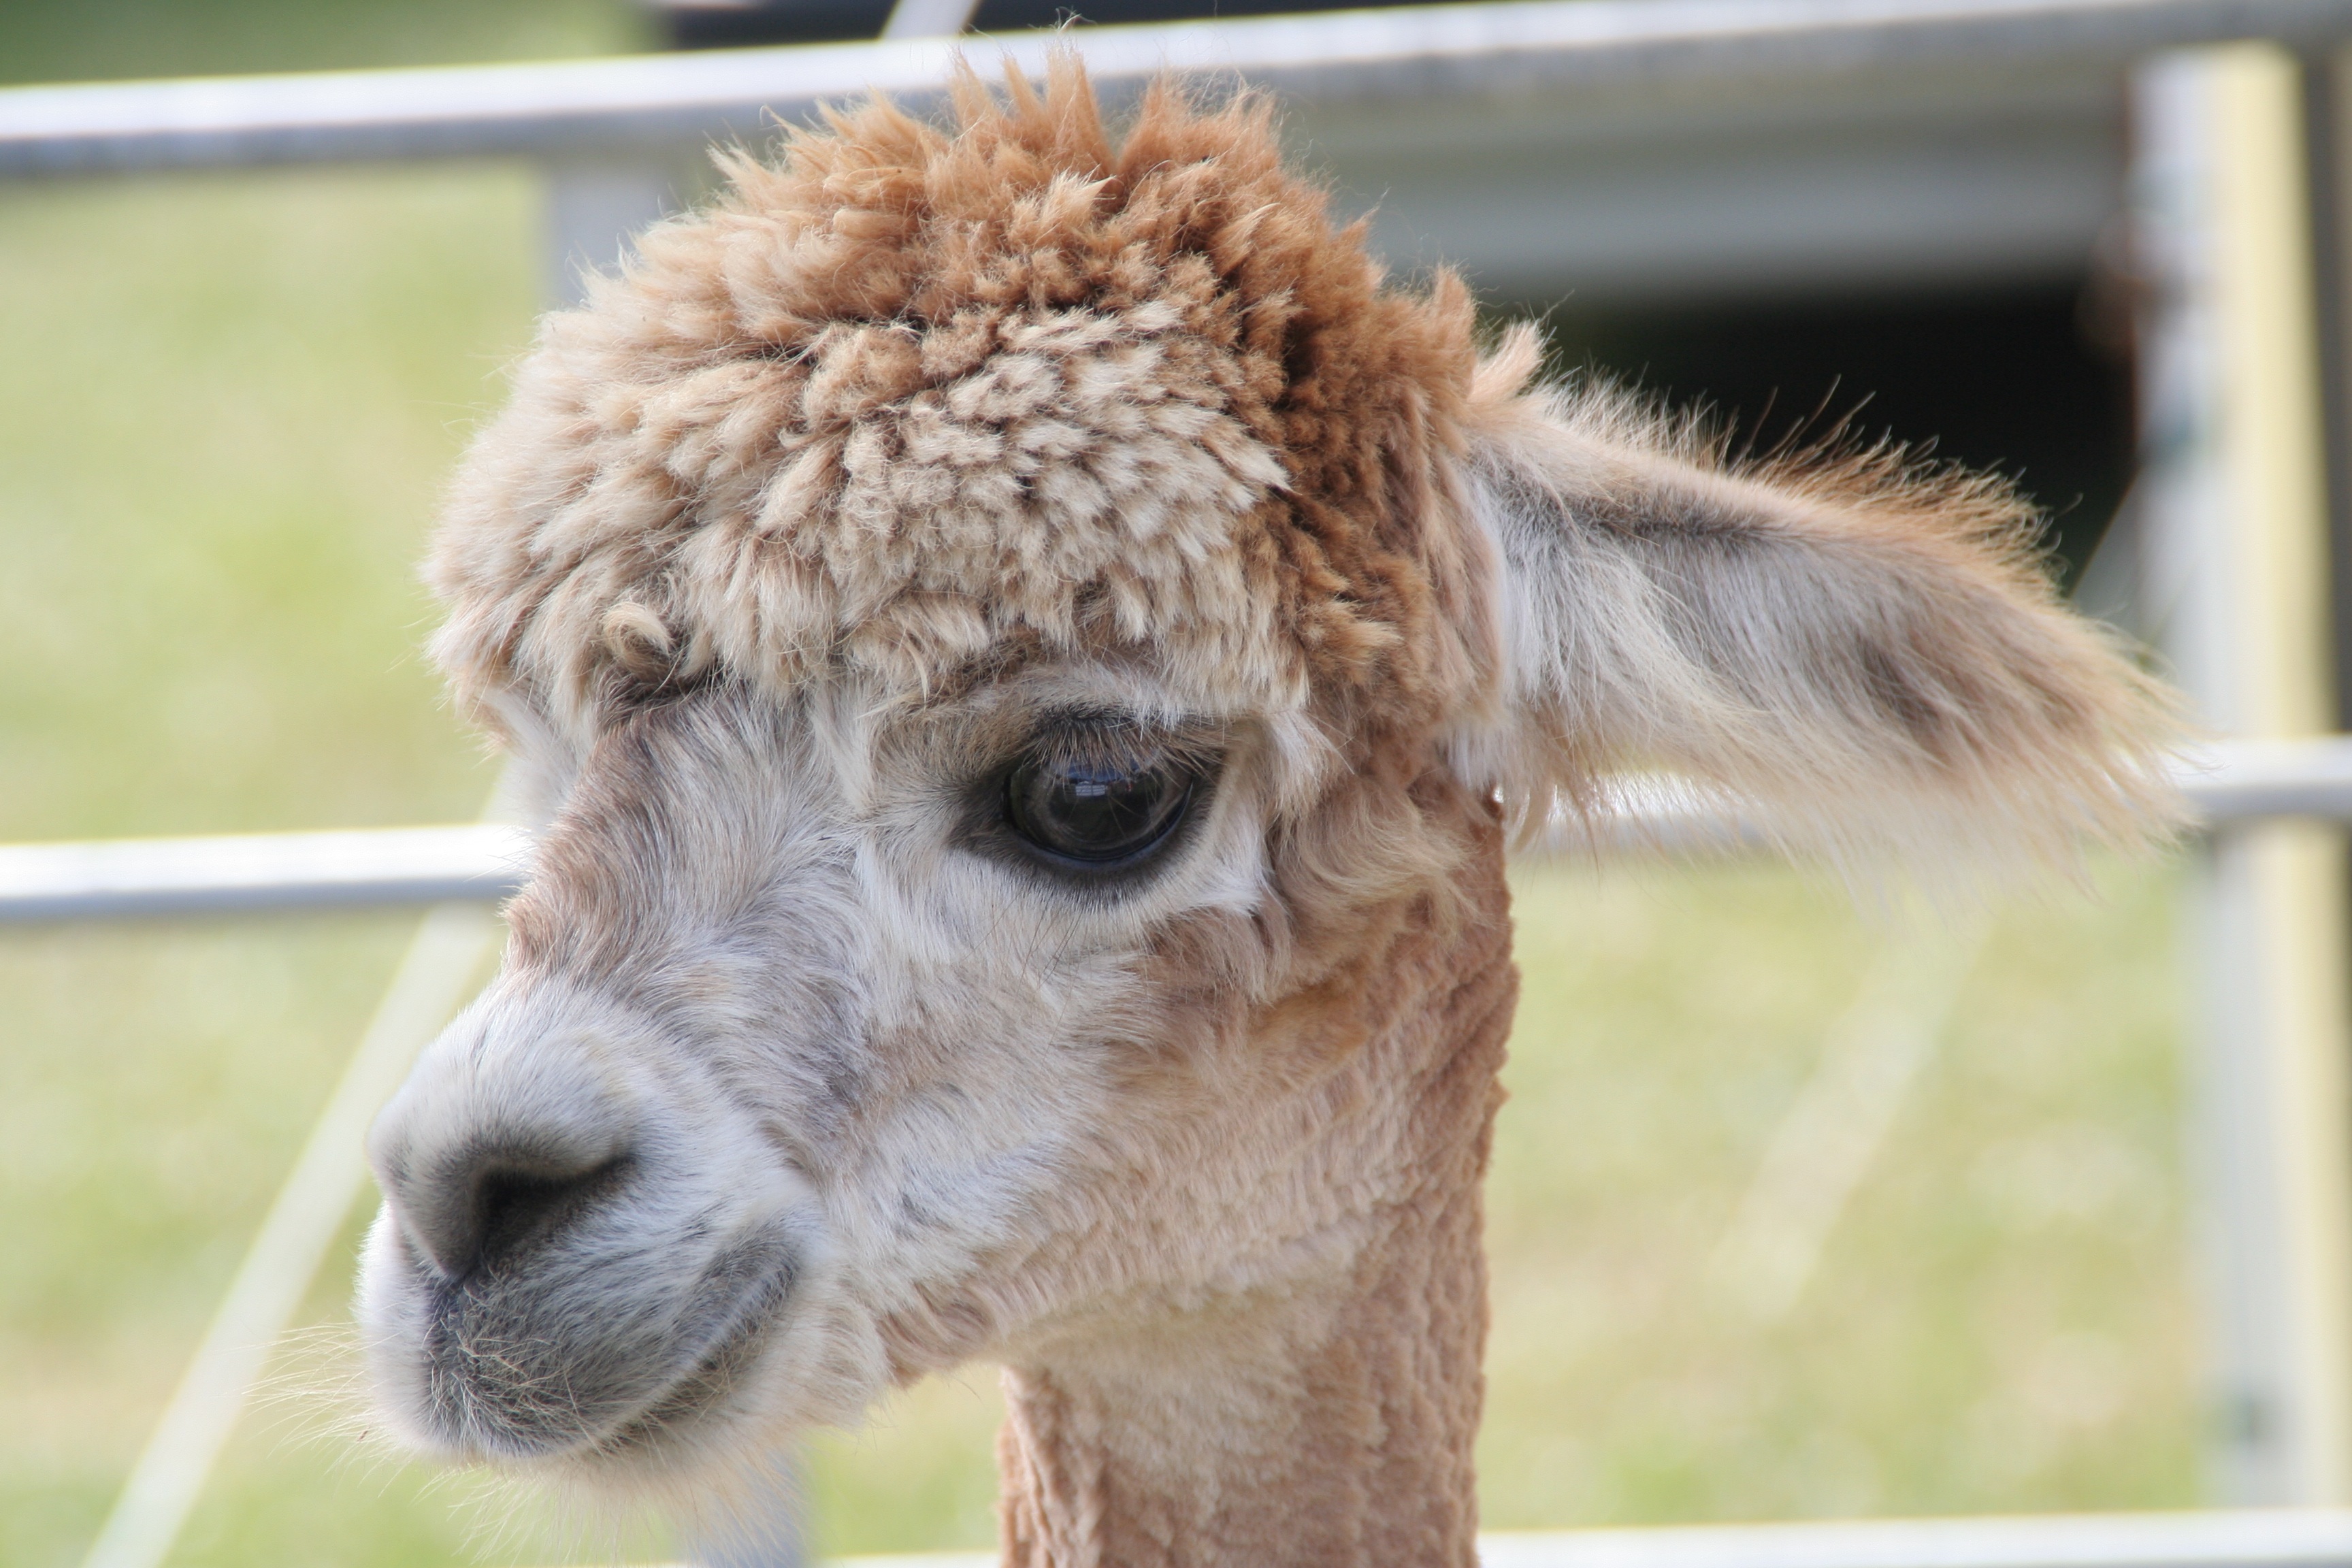
animal, cute, zoo, young, mammal, fauna, llama, alpaca, vertebrate, camel like mammal, arabian camel